Chinese softshell turtle

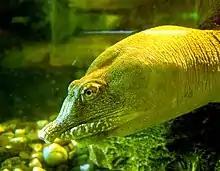
"Pelodiscus sinensis"

Females of the Chinese softshell turtle can reach a straight-line carapace length of up to while the smaller males reach , with longer tails than the females. Sexual maturity is reached at a carapace length of .